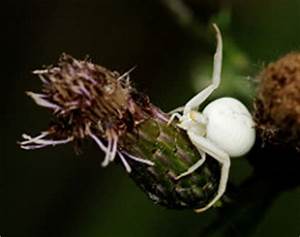
Label: ragno